Citadel of Parma

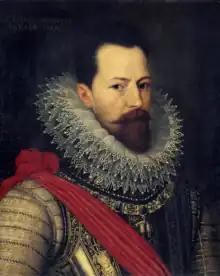
Alessandro Farnese in a portrait by Otto Venius (ca. 1585).

Alessandro Farnese, who in his youth had the opportunity to learn from his father Ottavio the art of war and from the duchy's commissioner of war and artillery Francesco De Marchi (1504-1576) the principles of fortifications, decided in 1589 to build one in Parma, even though he was convinced that "the loyalty of a city was obtained not by building citadels, but by pulling them down." It was the duke himself who drew the outline of the fortress, who drew inspiration for its design from the one built by Francesco Paciotto in Antwerp. On whether he would have his plans followed to the letter, the duke was adamant, so much so that he prevented his son Ranuccio from intervening in its realization. The Citadel thus became a symbol of Parma's renewal, surpassing in prestige the Parco Ducale built by Ottavio Farnese precisely to give it greater dignity than other cities, including Piacenza.